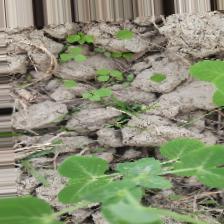
Label: Powdery Mildew